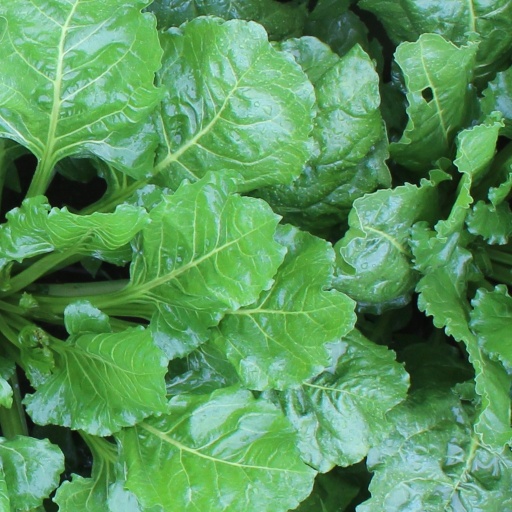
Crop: sugar beet